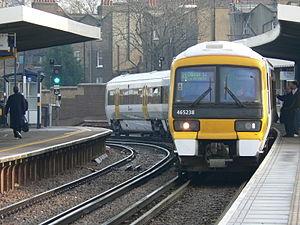
Les Class 465 Networker sont des automotrices électriques de banlieue construites par Alstom, British Rail Engineering Limited entre 1991 et 1993 et ABB Rail entre 1993 et 1994. Les premières unités sont entrées en service commercial à partir de 1992. Lors de leur mise en service, tous les éléments étaient exploités par les anciennes concessions ferroviaires Network South East jusqu'en 1997, puis Connex South Eastern jusqu'en 2003, South Eastern Trains jusqu'en 2006 et Southeastern actuellement.
Londres est un nœud d'échange du réseau aérien, ferroviaire, routier et fluvial au Royaume-Uni. La ville dispose d'un réseau dense et étendu de transports publics et privés.